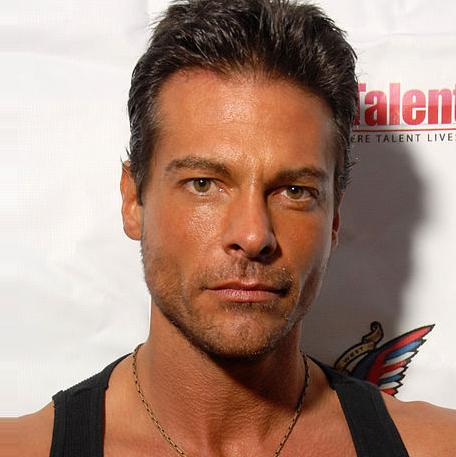
Age: 42